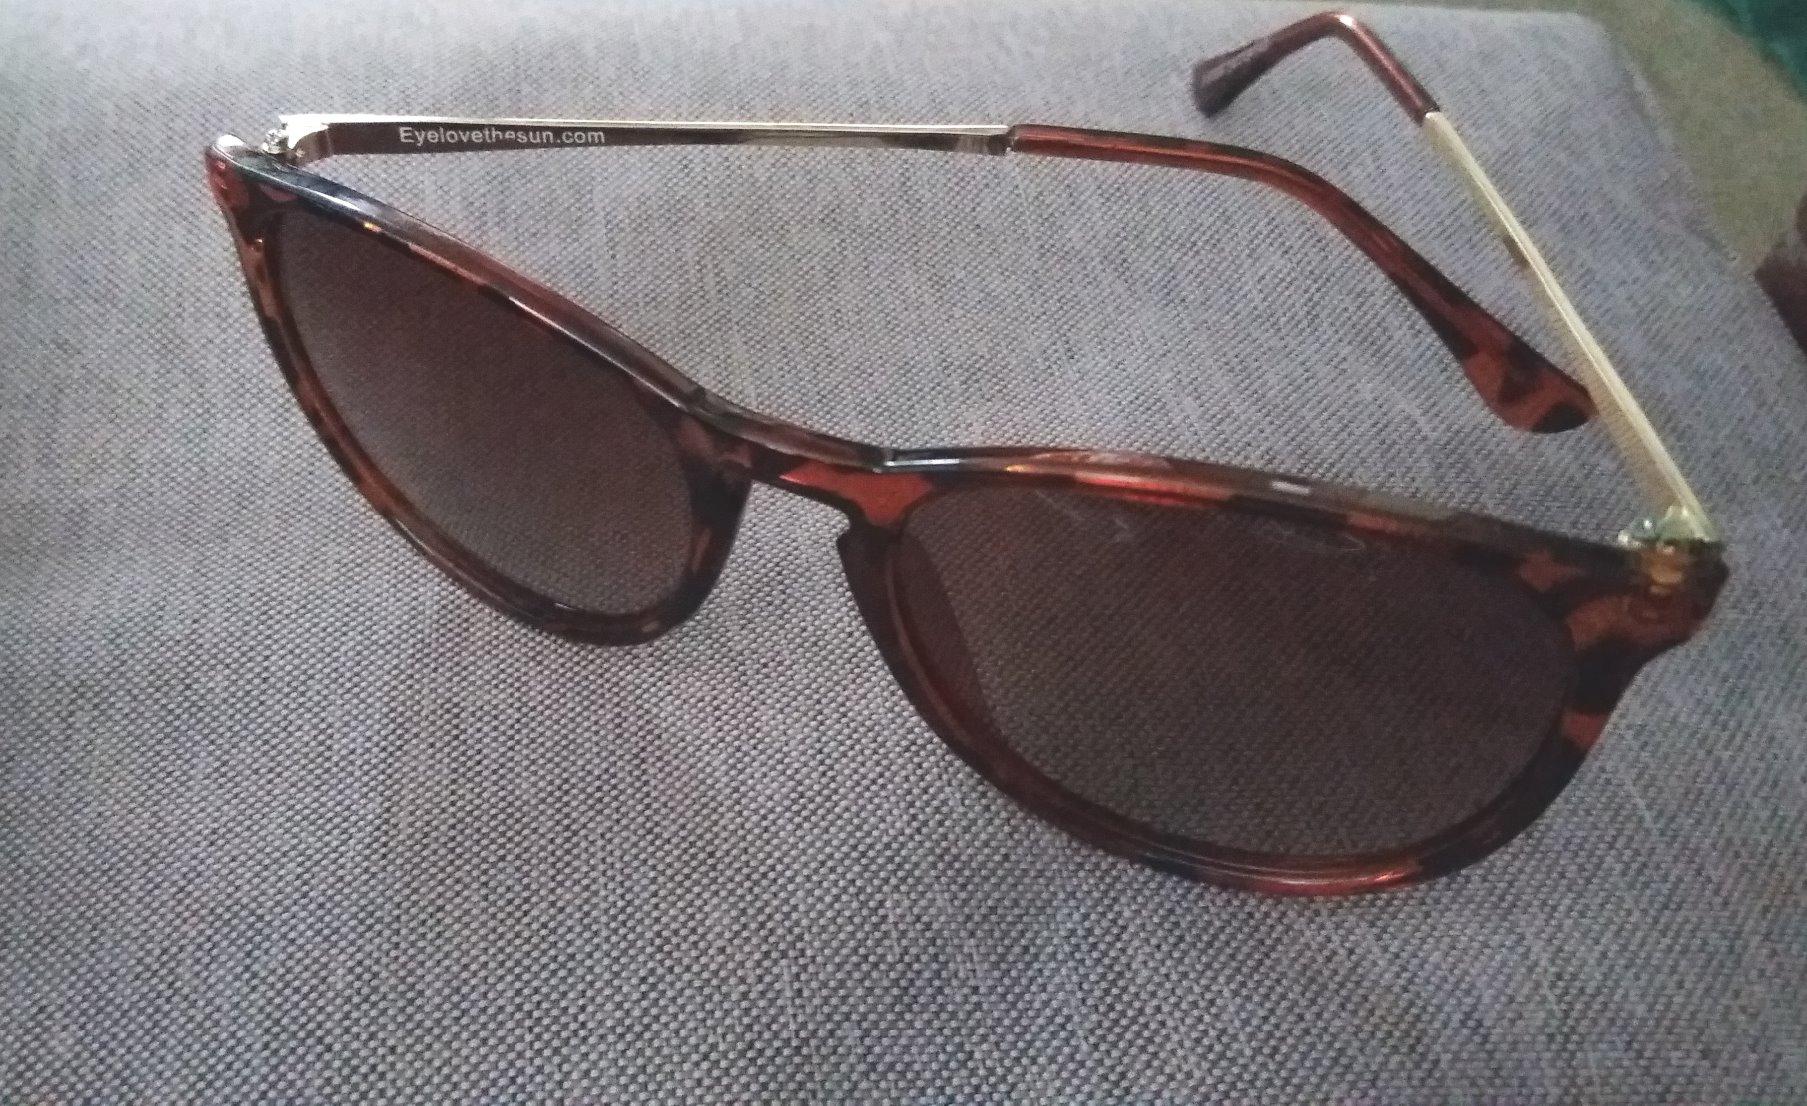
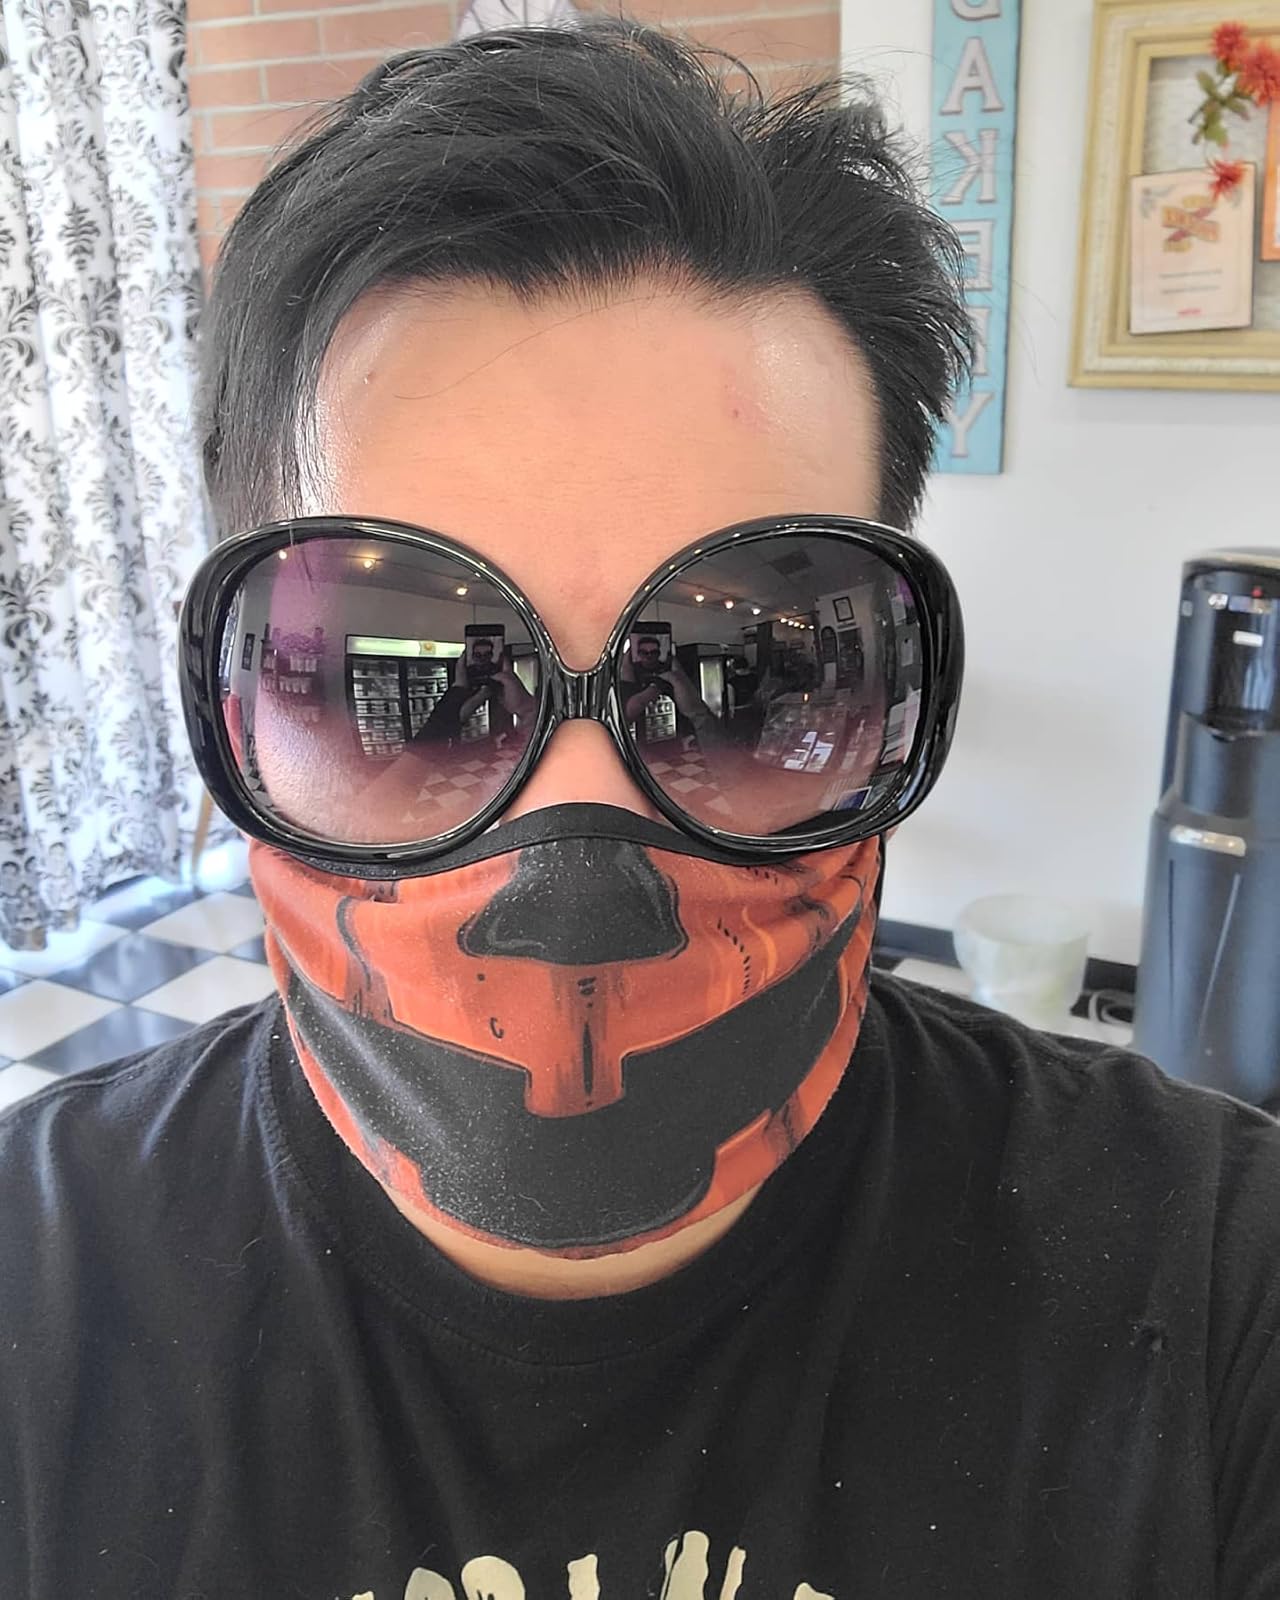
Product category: accessories_sunglasses
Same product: no